Telugu cinema

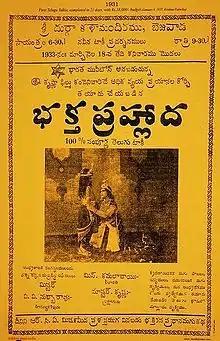
Promotional poster of "Bhakta Prahlada" the first full-length Telugu talkie to have a theatrical release.

The first Telugu film with audible dialogue, "Bhakta Prahlada", was directed by H. M. Reddy. "Bhakta Prahlada" was shot over 18 or 20 days at Imperial Studios, Bombay and was produced by Ardeshir Irani who also produced "Alam Ara", India's first sound film. The film had an all-Telugu starcast featuring Sindhoori Krishna Rao as the titular Prahlada, Munipalle Subbayya as Hiranyakasyapa, and Surabhi Kamalabai as Leelavathy. "Bhakta Prahlada" was completed on 15 September 1931, which henceforth became known as "Telugu Film Day" to commemorate its completion.